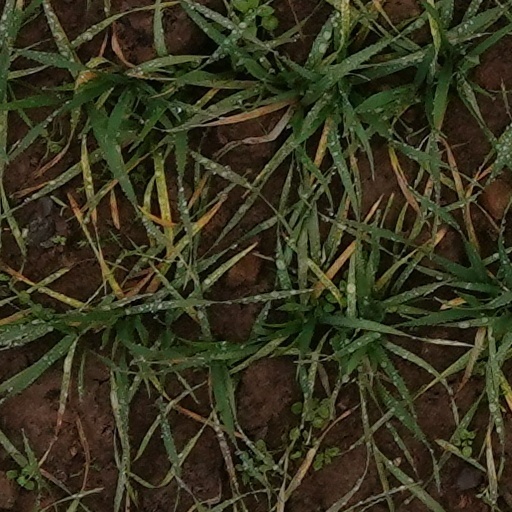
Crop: wheat